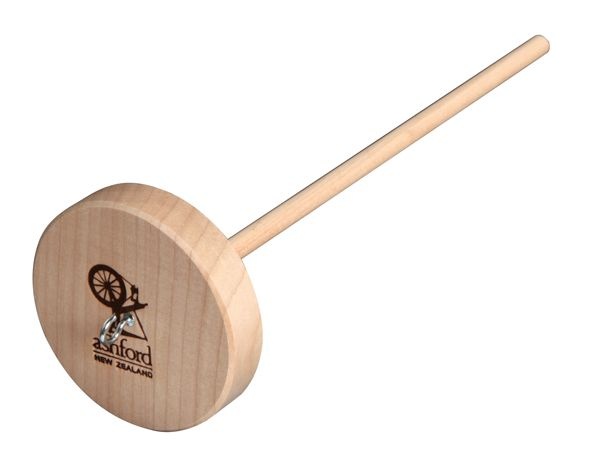
Drop Spindle - Student
A great student top whorl spindle with a fixed whorl and screw hook. - take wherever you go - affordable - solid Silver beech hardwood
Brand: Ashford
Category: Arts & Entertainment > Hobbies & Creative Arts > Arts & Crafts > Art & Crafting Tools > Thread & Yarn Tools > Hand Spindles > Drop Hand Spindles